Victoria Falls, Zimbabwe

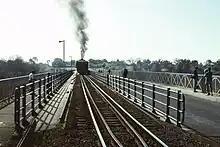
Victoria Falls combined road-rail bridge.

Victoria Falls is connected by a road (the A8 road) and railway to Hwange (109 km away) and Bulawayo (440 km away), both to the south-east. The route is part of the Cairo–Cape Town Highway (Trans-African Highway 4) and connects to the T1 highway in Zambia over the Victoria Falls Bridge over the Zambezi river. The combined road/rail bridge is the only rail link between Zambia and Zimbabwe and one of only three road links between the two countries.